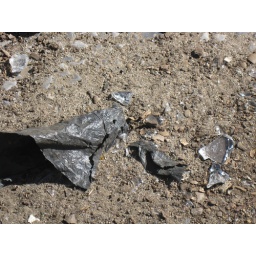
Bits of broken glass and a plastic trash bag shine in the sun.